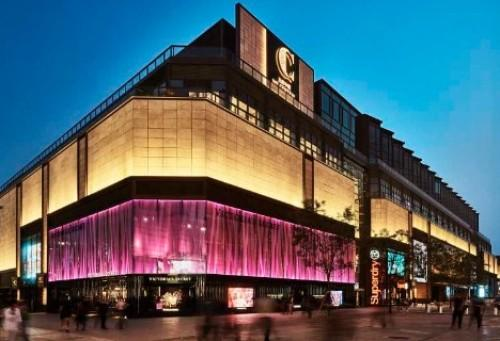
地标名称：王府中环
所在城市：北京市·东城区